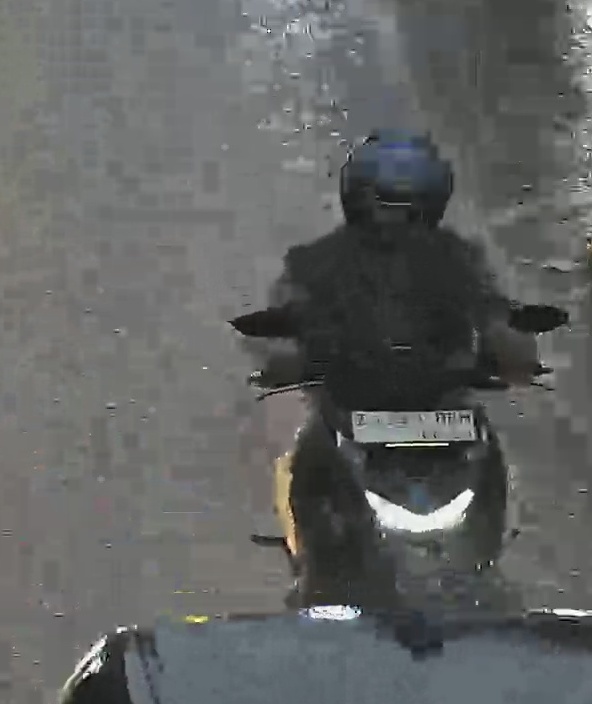
person-with-helmet: 1
person-without-helmet: 0